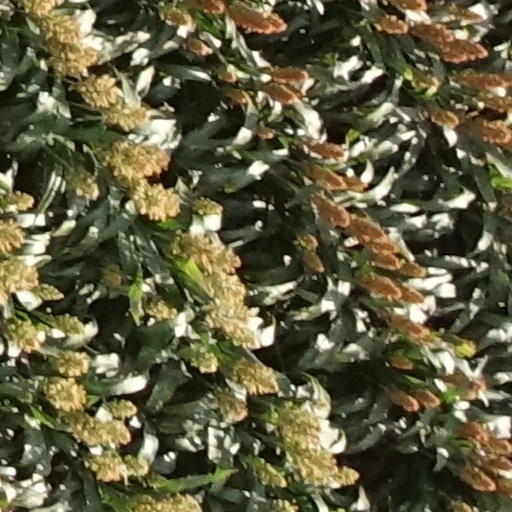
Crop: sorghum